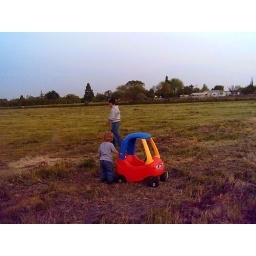
Larry jr and jon in the back field lucky boys so much space to grow.